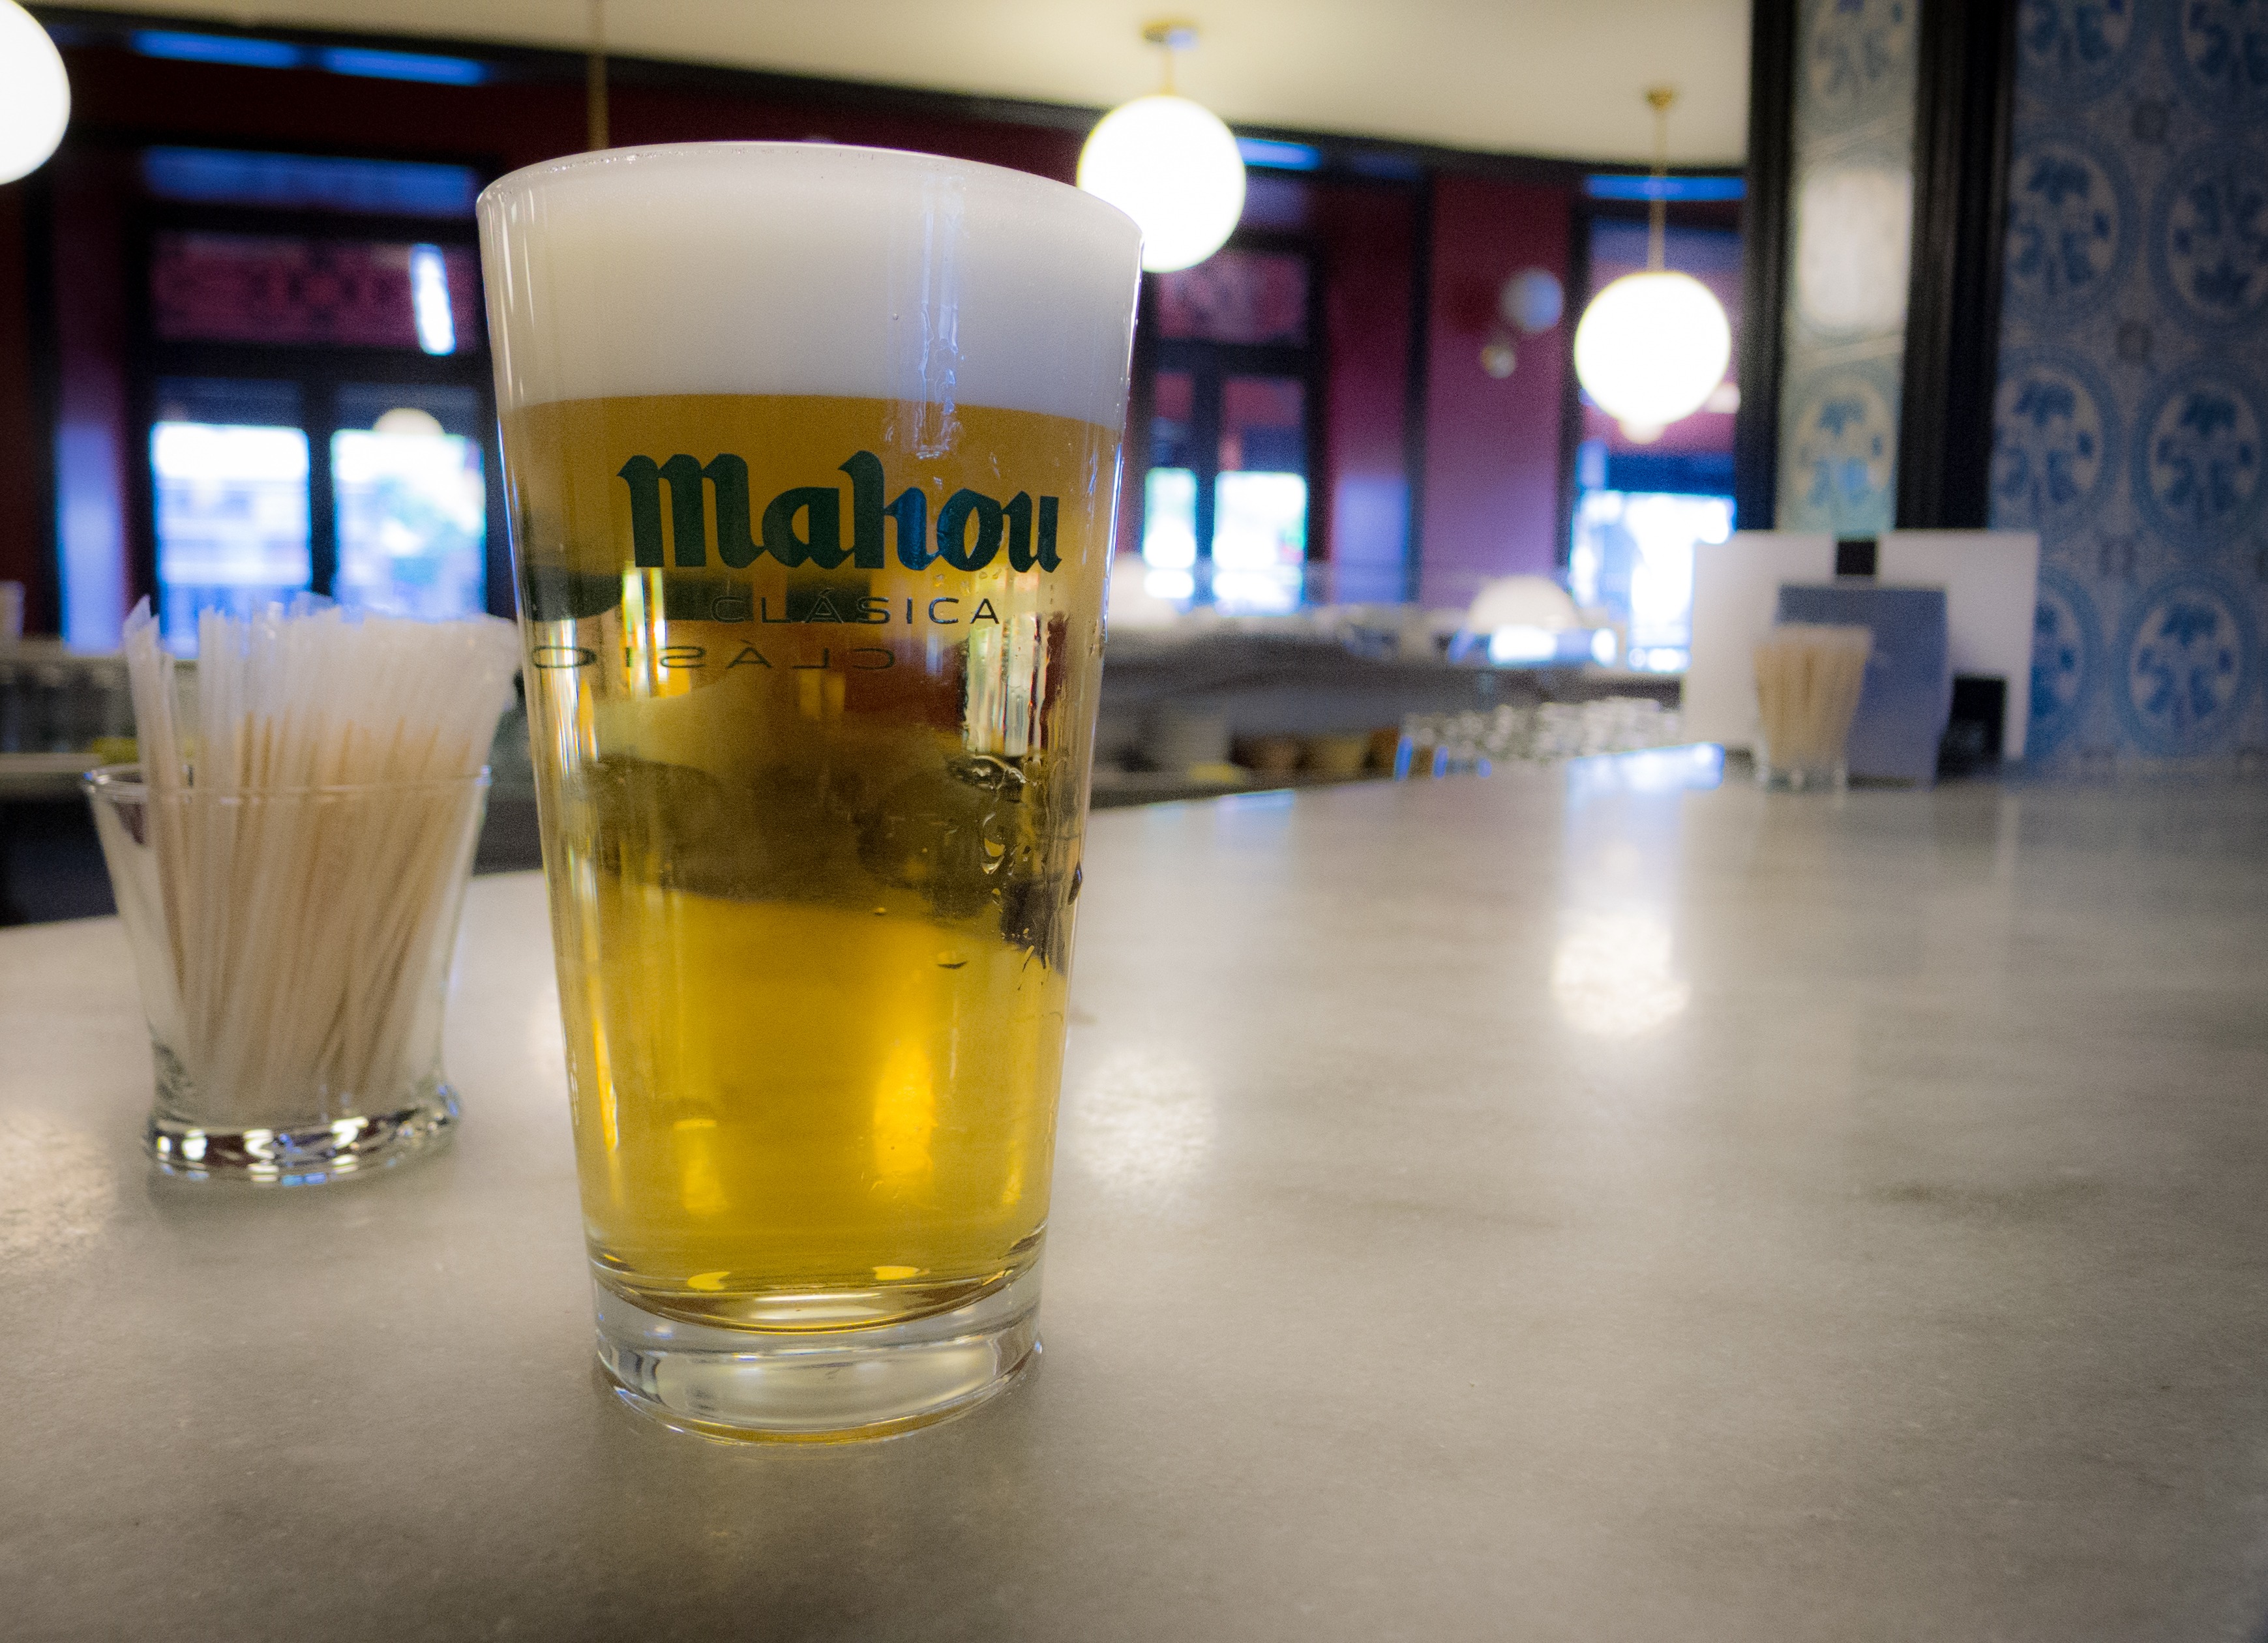
glass, bar, drink, beer, alcohol, madrid, liqueur, mahou, alcoholic beverage, distilled beverage, pint us, white cross